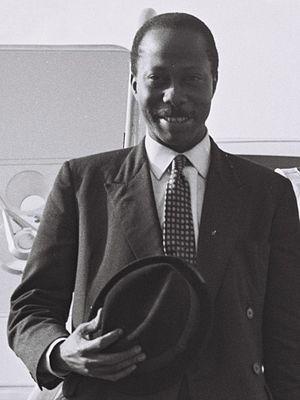
David Lansana est un militaire et diplomate sierra-léonais